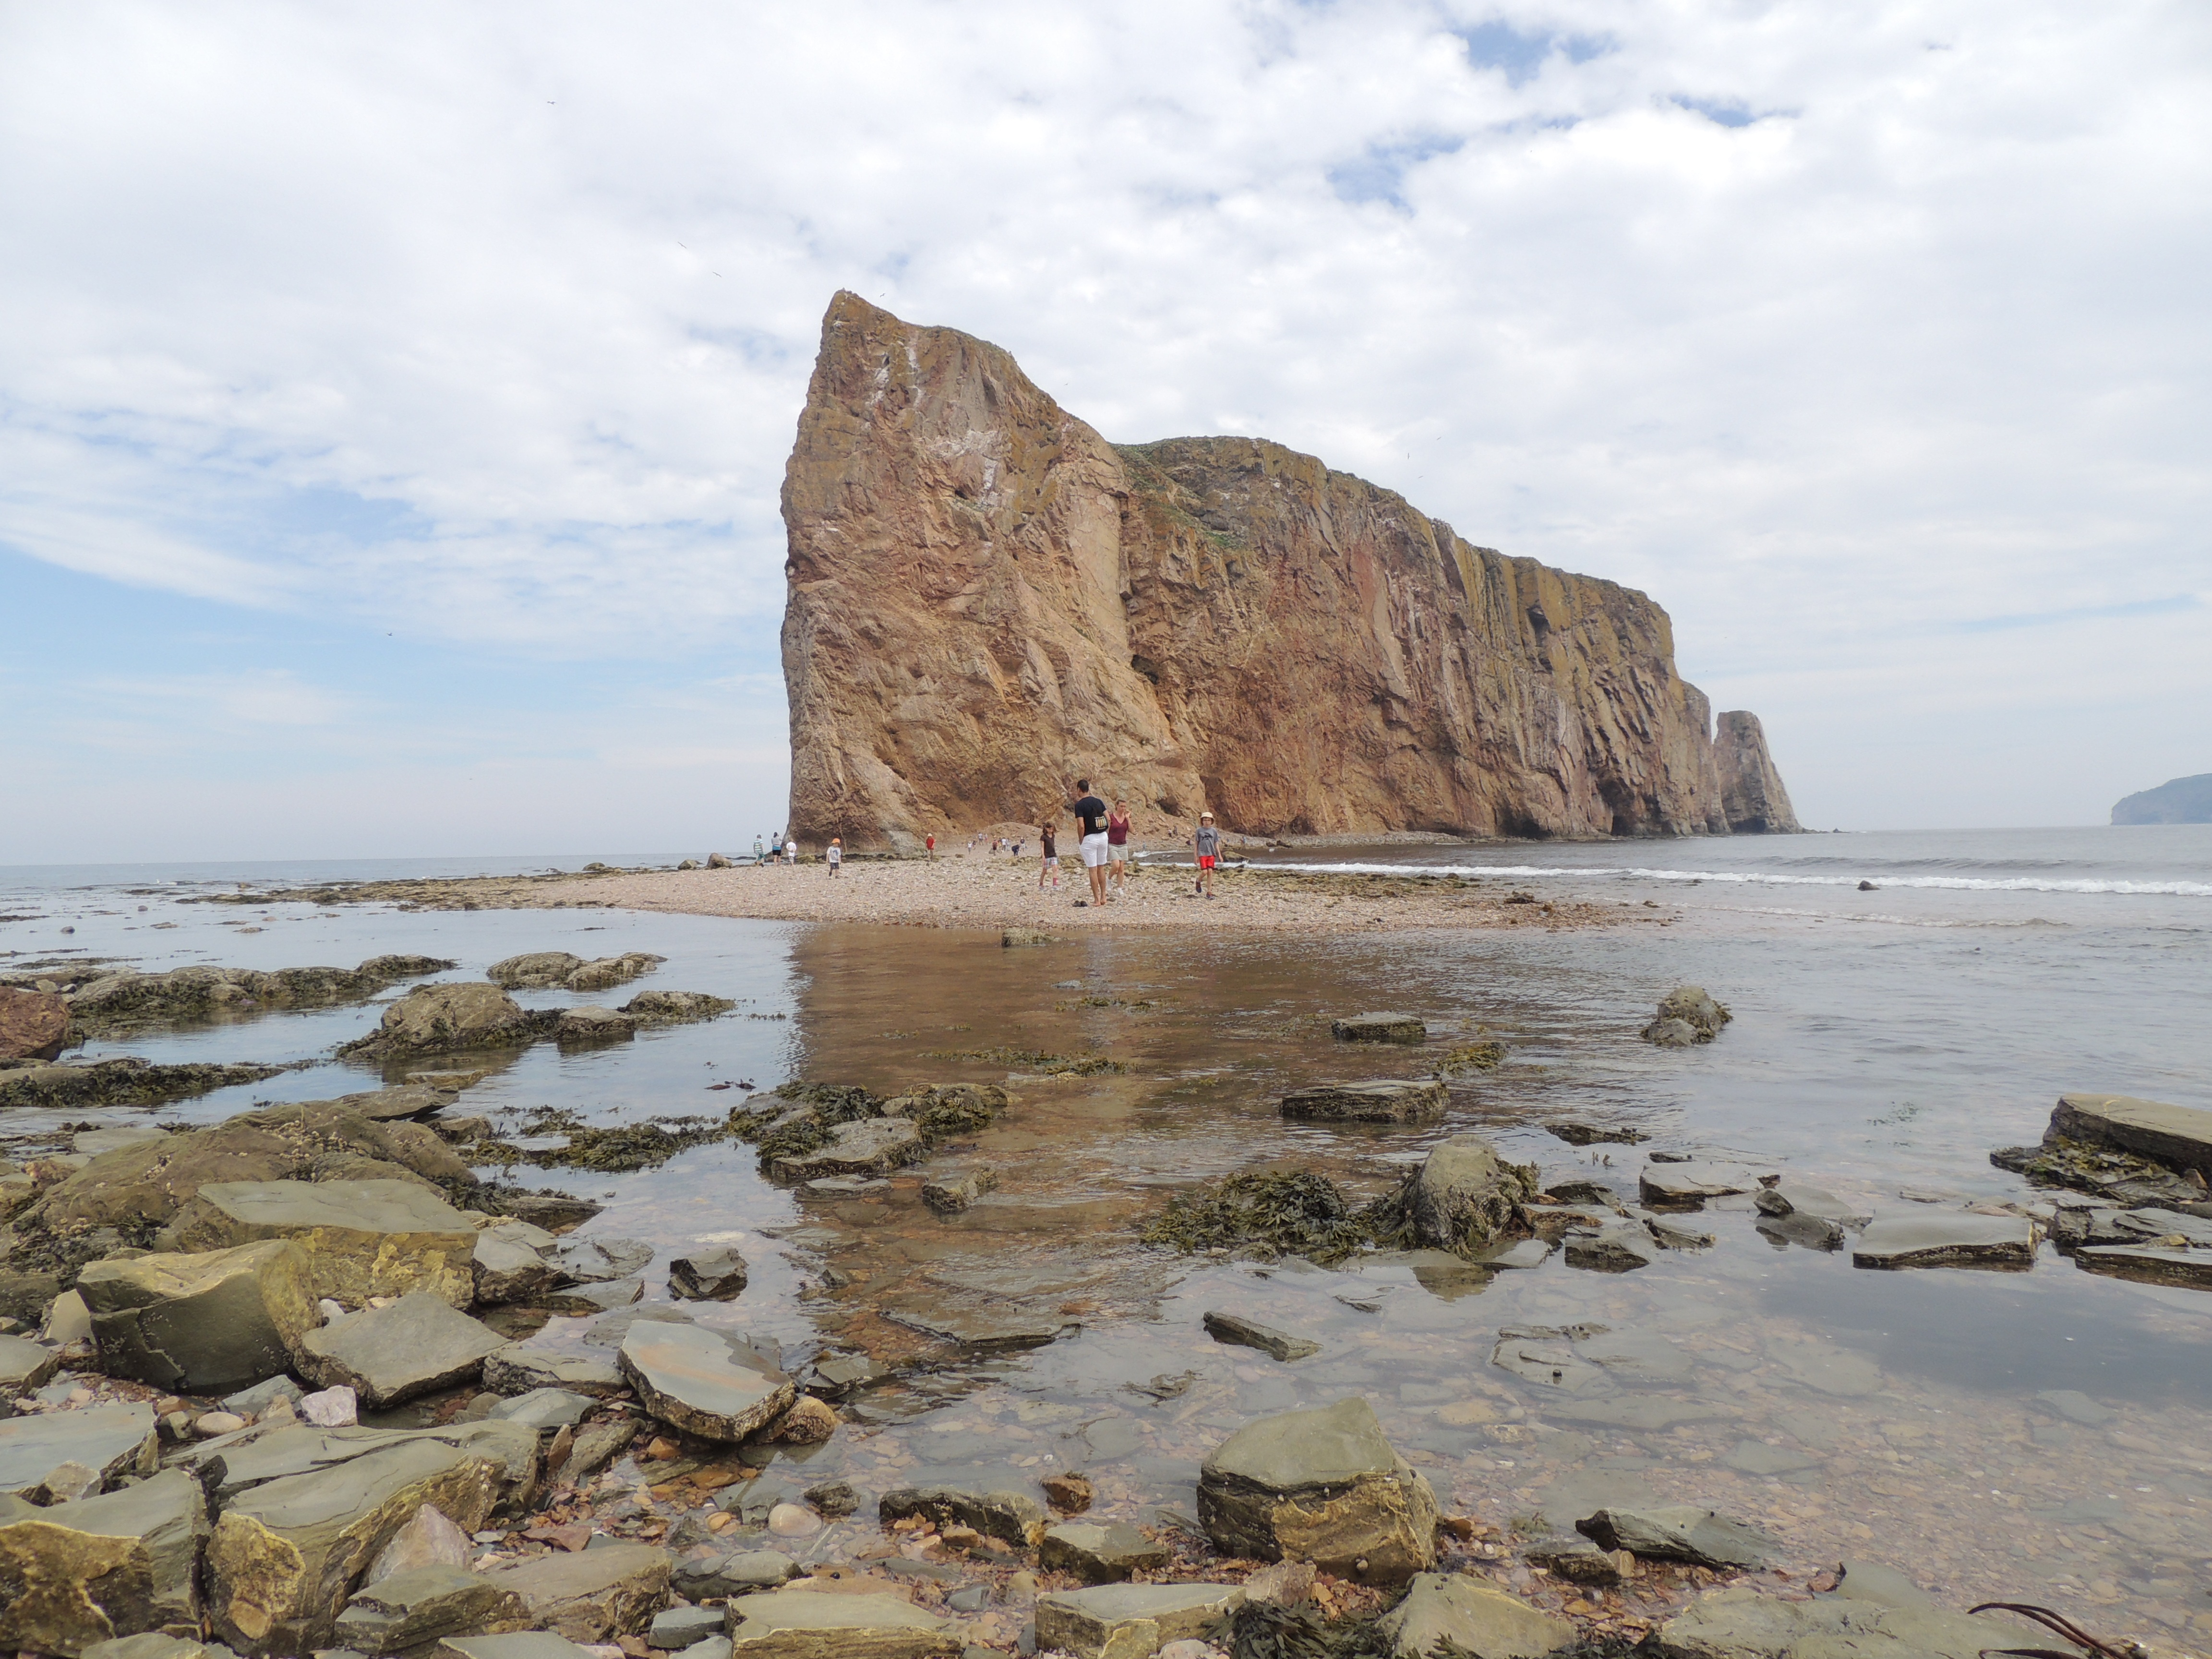
beach, sea, coast, sand, rock, ocean, shore, wave, formation, cliff, cove, tower, bay, stack, terrain, material, body of water, geology, quebec, cape, landform, san lorenzo, i perce rock, gaspe peninsula